Working on a Dream Tour

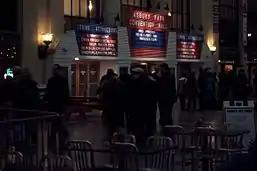
The scene at the first rehearsal show for the tour, at Asbury Park Convention Hall, March 23, 2009.

One idea under early consideration was to include a mini-set at each stop, containing a full performance of one of Springsteen's classic albums. Van Zandt predicted that they would play most of "Working on a Dream" during the initial stages of the tour, but what the rest of the show would be was uncertain. If the full album idea did go forward, he thought his double album "The River" (1980) combined with outtakes from those sessions would make a full show on its own. Nothing came of the full album notion right away; it would have to wait until the tour's U.S. third leg to materialize.